Cerro Negro

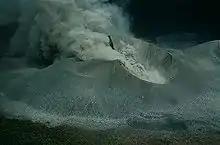
Eruption of Cerro Negro in 1948

Another 18 years passed before Cerro Negro erupted again, but on July 9, 1947 the volcano had its largest eruption to date. The VEI was recorded at 3 along the summit and NE flank, with the eruptive characteristics including central vent eruption, flank venting, and lava flows. Evacuations were called for the Malpaisillo village, and major land and property damage resulted from the volcano's explosive eruptions. The recorded lava volume was 3.8 x 10 m and the recorded tephra volume was 3.1 x 10 m.